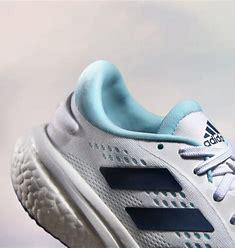
Brand: Adidas
Model: Supernova 2 Lauf